Mansur al-Atrash

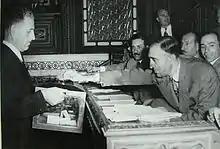
Baath MPs Salah al-Bitar and Mansour al-Atrash voting in Parliament - 1955

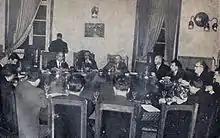
The first meeting of the Syrian government after the Baath coup of March 8, 1963

Atrash supported formation of the United Arab Republic (UAR), a union between Syria and Egypt, in 1958. During the UAR years, Atrash became a devoted Nasserite—a supporter of President Gamal Abdel Nasser's policies—and wrote several articles in Nasserite daily newspaper "Al Jamahir" ("The People.") Atrash opposed the break-up of the union after a secessionist coup in September 1961, and opposed playing a political role in the anti-unionist governments that succeeded the UAR; Prime Minister Bashir al-Azma (term in 1962) offered him a cabinet post, but he turned down the offer, citing his ideological opposition to a secessionist government. Prime Minister Khalid al-Azm (term in 1962–63) appointed him minister of social affairs without asking him, but Atrash turned down that job as well.